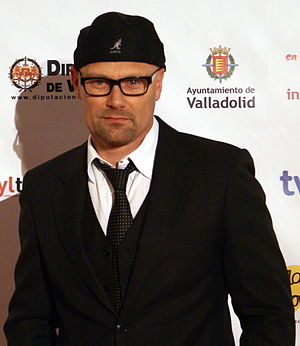
Ole Christian Madsen
Ole Christian Madsen i 2011.
Ole Christian Madsen er en dansk filminstruktør.